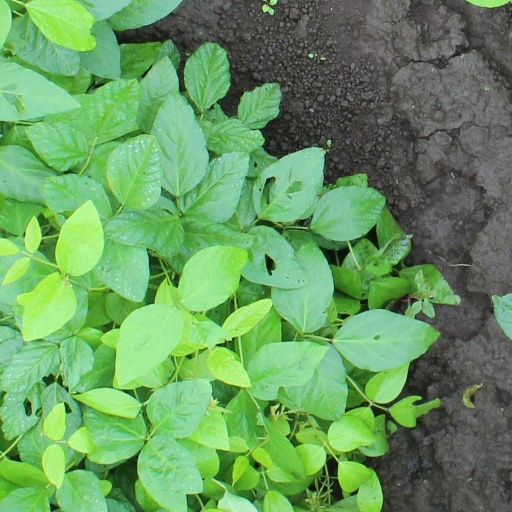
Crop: soybean